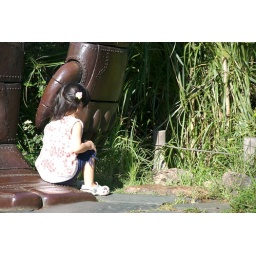
A girl sitting at the foot (literally) of the robot statue at the Studio Ghibli Museum in Mitaka, Tokyo.